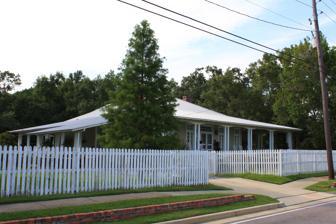
Building: Martin Lindsey House
Country: United States of America
Year built: 1915
Historic house in Alabama, United States United States historic place Martin Lindsey House U.S. National Register of Historic Places Show map of Mobile, Alabama Show map of Alabama Show map of the United States Location 3112 Bayfront Road Mobile, Alabama Coordinates 30°36′24″N 88°3′34″W / 30.60667°N 88.05944°W / 30.60667; -88.05944 Area 1 acre (0.40 ha) Built 1915 Architectural style Bay house NRHP reference No. 90002176 Added to NRHP January 24, 1991 The Martin Lindsey House , also known as the Roy and Barbara Hoppmyer House , is a historic house in Mobile, Alabama , United States .  The one-story wood-frame structure was built in 1915 for Martin Lindsey on Mobile Bay , along what was, at that time, the Bay Shell Road.  Built in a style known locally as a Bay house, it combines bungalow features with those indicative of much older French Colonial buildings found along the United States central Gulf Coast , such as French doors, instead of windows, opening onto the wrap-around galleries and a roof with flared eaves. Currently owned by the Timothy and Desiree Tait family, it was added to the National Register of Historic Places on January 24, 1991. References Wikimedia Commons has media related to Martin Lindsey House .